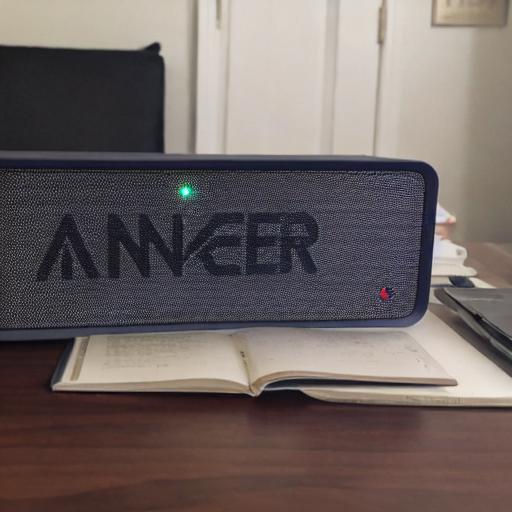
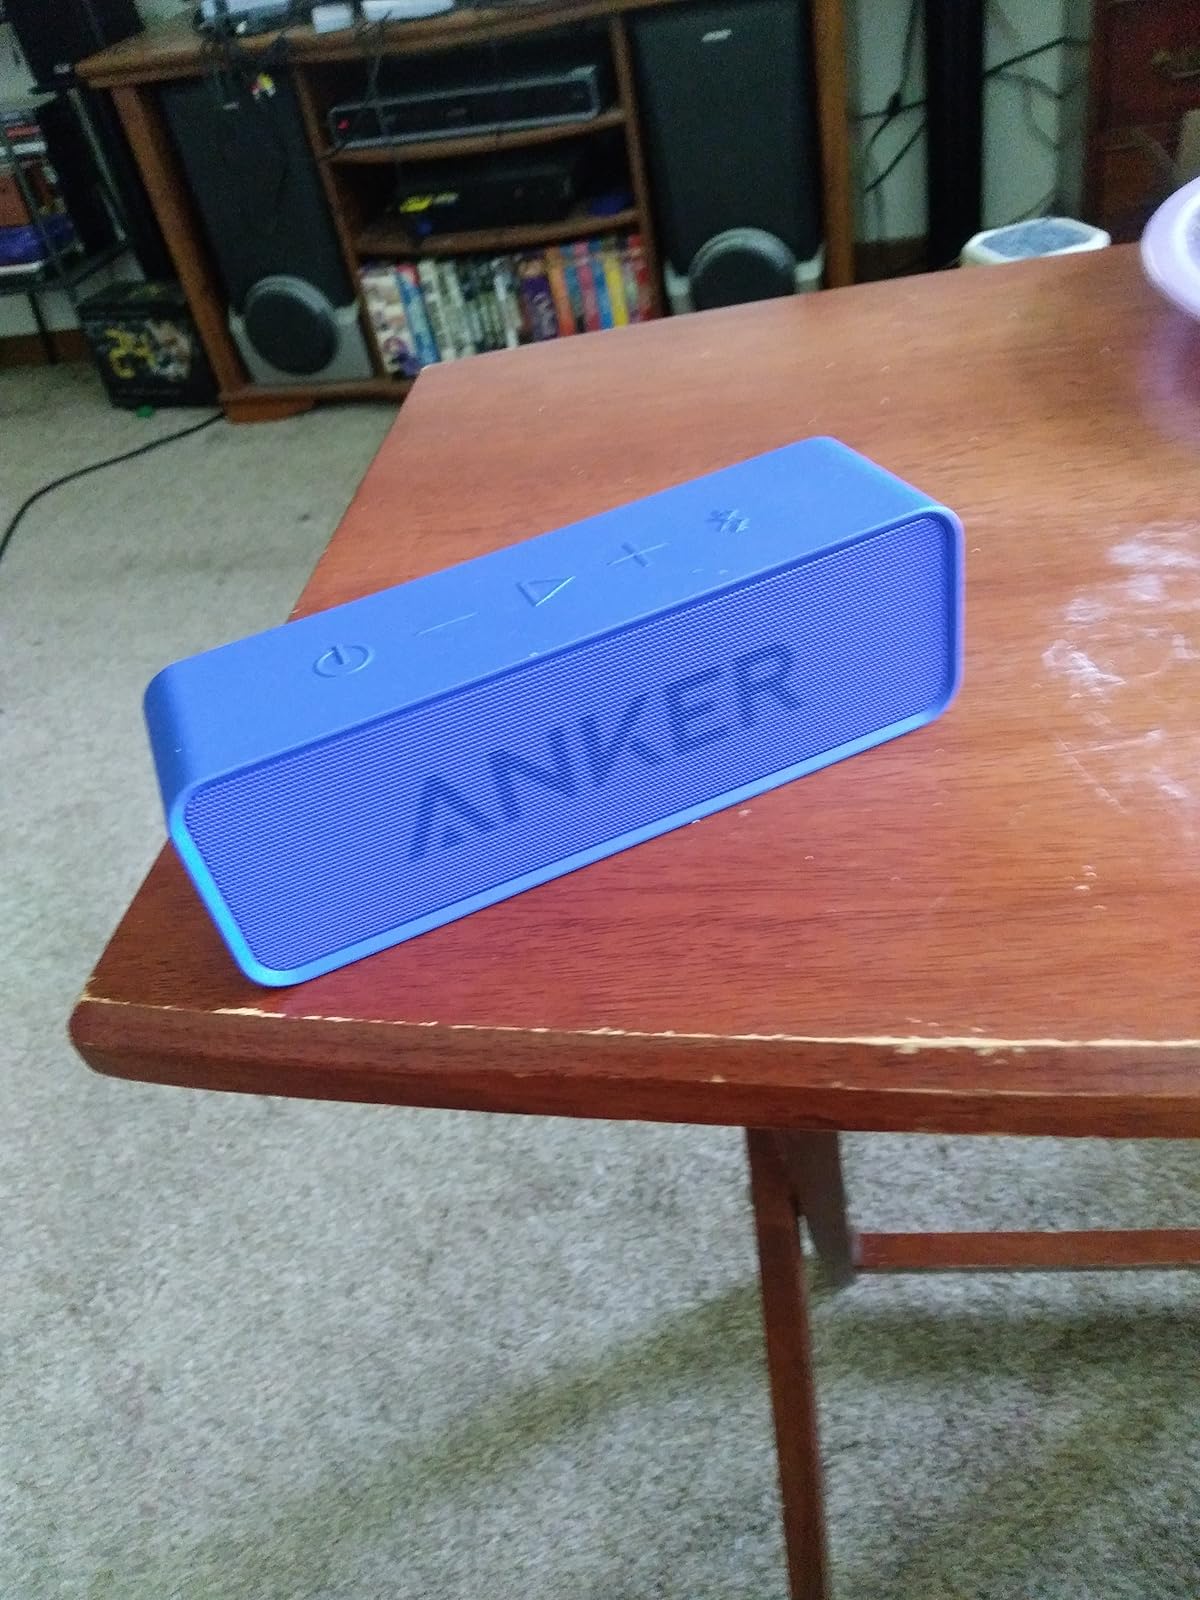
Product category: speaker
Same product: no